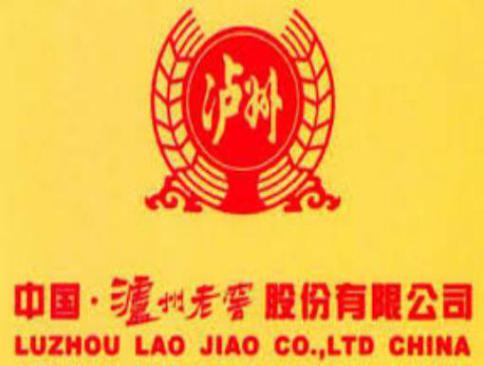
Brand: luzhoulaojiao-2
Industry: Food